Caribbean Cinemas

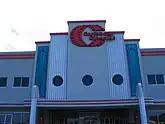

In 2005, Caribbean Cinemas bought the second floor CineVista location at Plaza Las Américas after it was closed by the latter company; reopening under the Caribbean Cinemas brand as the largest of the chain, with 17 theater halls. In 2007, CineVista also closed its location on the second floor of Plaza del Norte before declaring bankruptcy and ultimately going out of business; Caribbean Cinemas also opted to buy out the empty space five years later and reopened as Caribbean Cinemas in May 2012 with 5 theater halls and one in 3D.